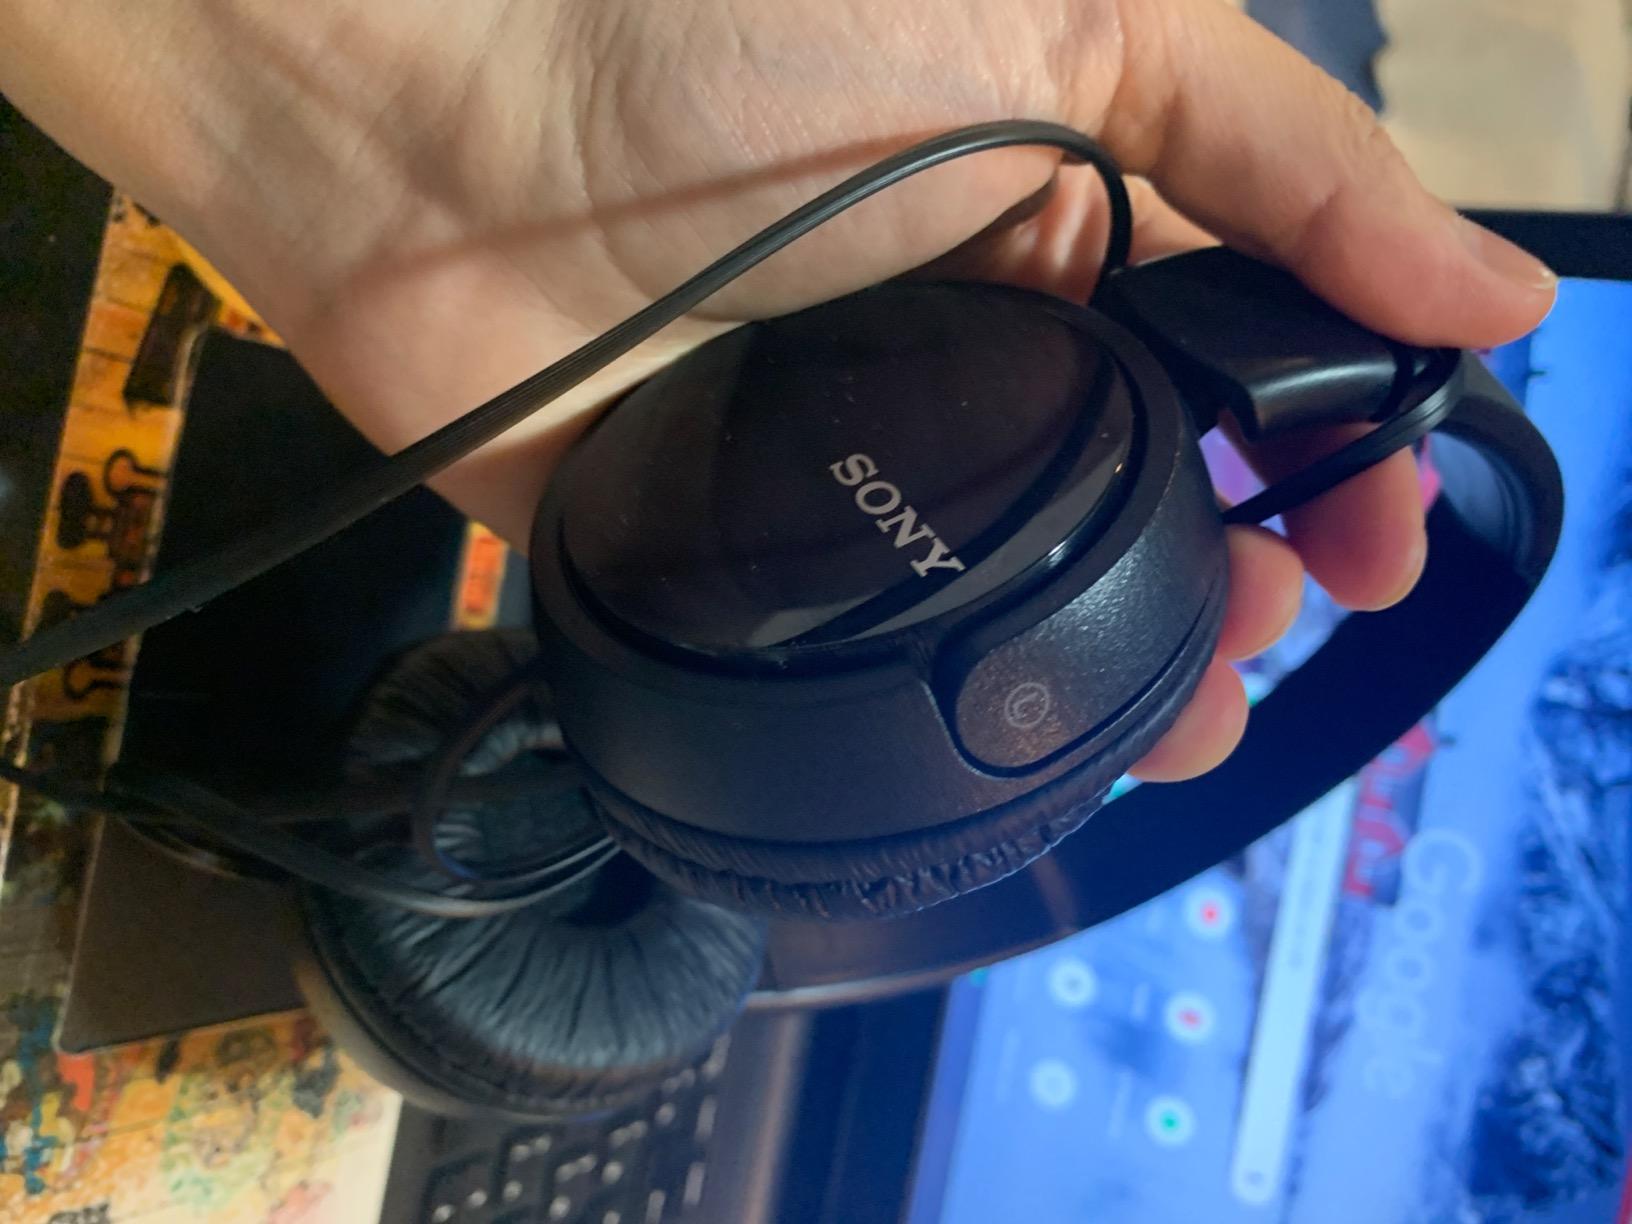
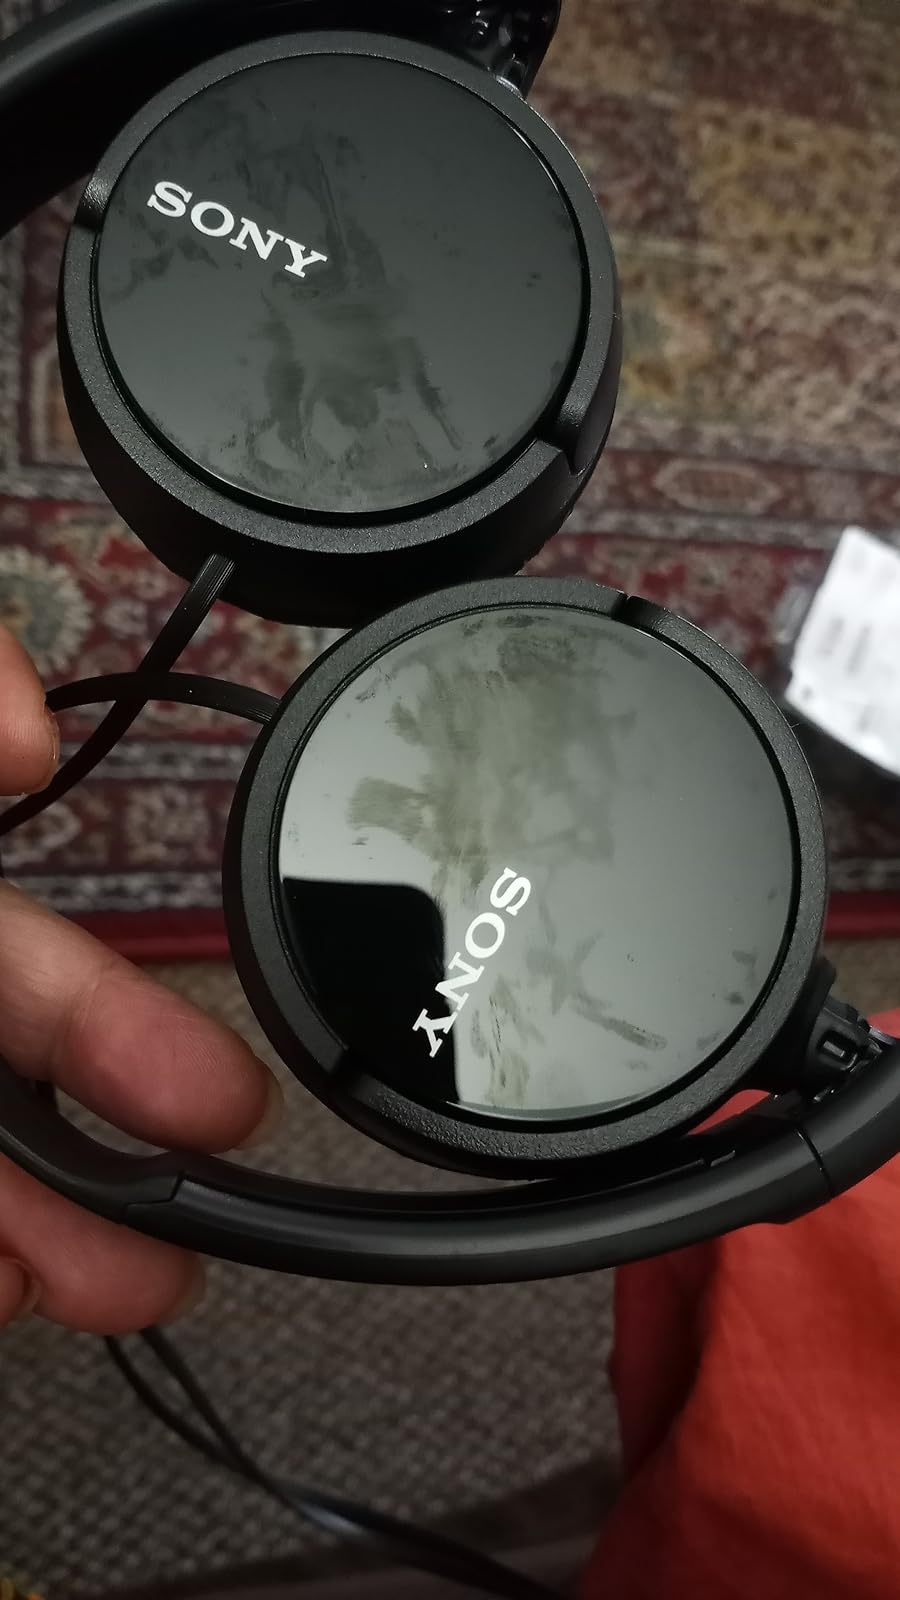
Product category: headphones
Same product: yes